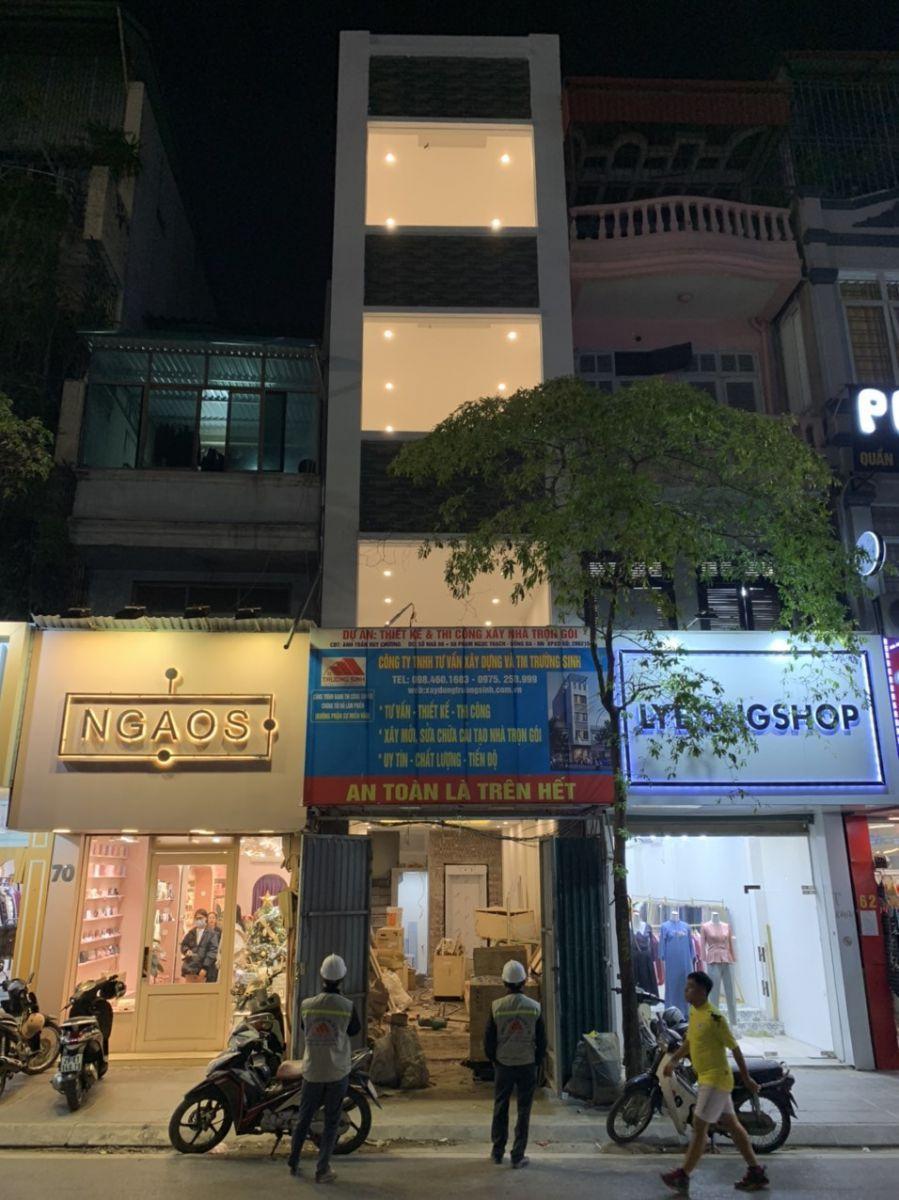
đây là hình ảnh những căn nhà vào buổi tối